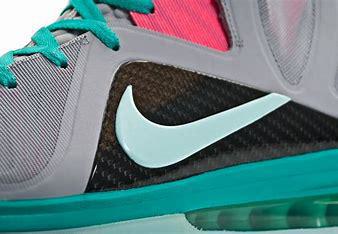
Brand: Nike
Model: Lebron 9